Einiosaurus

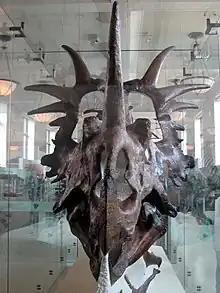
Phylogenetic analyses have varied in the closeness of the relationship between "Einiosaurus" and "Styracosaurus"; here, a skull at the American Museum of Natural History

Horner did not perform an exact cladistic analysis determining the relationship between the three populations. Such an analysis calculates which evolutionary tree implies the lowest number of evolutionary changes and therefore is the most likely. He assumed that this would result in a tree in which the types were successive branches. Such a tree would, as a consequence of the method used, never show a direct ancestor-descendant relationship. Many scientists believed such a relation could never be proven anyway. Horner disagreed: he saw the gradual morphological changes as clear proof that, in this case, the evolution of one taxon into another, without a splitting of the populations, could be directly observed. Evolutionists in general would be too hesitant to recognize this. Such a transition is called anagenesis; he posited that, if the opposite, cladogenesis, could not be proven, a scientist was free to assume an anagenetic process.